Ossington Avenue

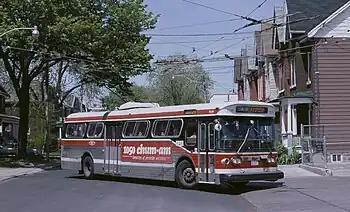
A TTC trolleybus on the Ossington route in 1987

Ossington Avenue is named after the ancestral Nottingham home of the Denison family (see Ossington), early land-owners around the street's southern terminus. (A number of area streets bear Denison-associated names: George Taylor Denison's 'Brookfield House' stood at the northwest corner of Ossington and Queen Street from around 1815 to 1876, giving its name to Brookfield Street; Dover Court was the residence of nephew Richard Lippincott, initially accessed by Dover Court Road (roughly following the course of contemporary Dovercourt Road); the Fennings and Taylor branches of the family have namesakes as Fennings and Rolyat Streets; Heydon Park and Rusholme were Denison manor houses, giving their names to other local streets.)